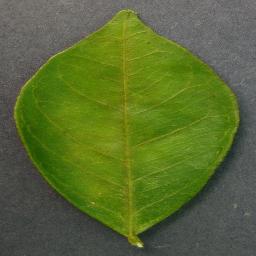
Label: Orange___Haunglongbing_(Citrus_greening)